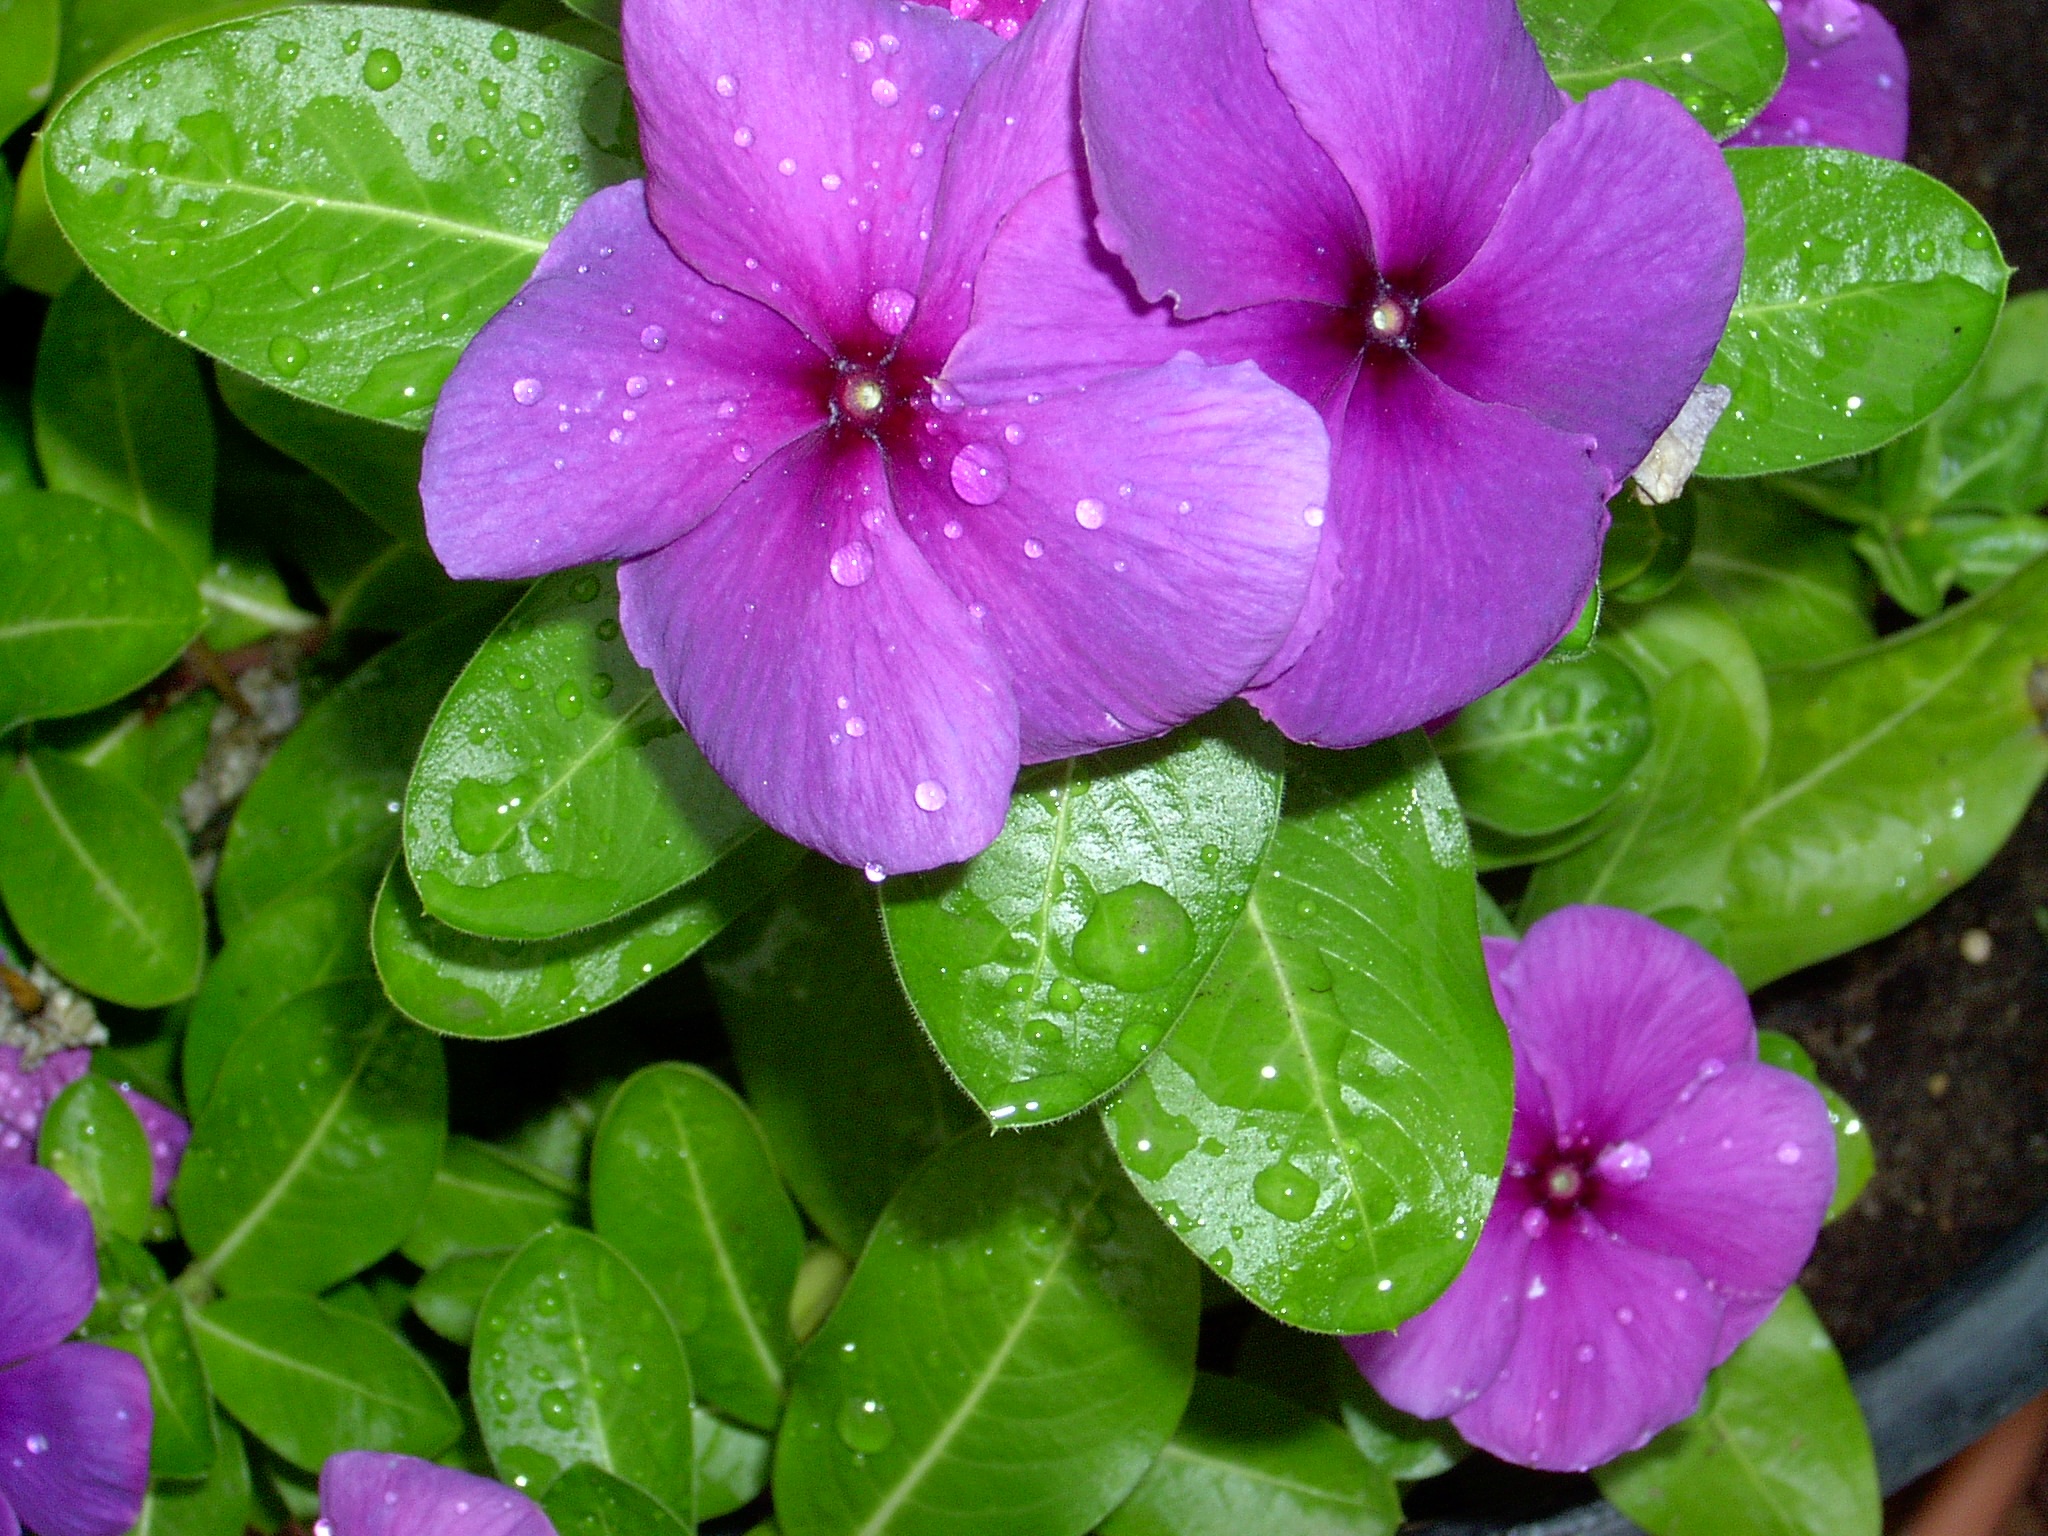
blossom, drop, dew, plant, leaf, flower, petal, bloom, floral, fresh, botany, blue, garden, pink, flora, petals, shrub, bright, periwinkle, viola, macro photography, vinca, flowering plant, busy lizzie, annual plant, land plant, violet family